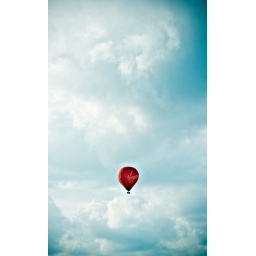
I saw this flying around outside my window just a couple of minutes ago.